Women in Pakistan

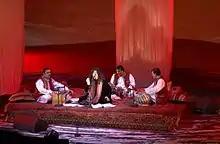
Abida Parveen at her concert in Oslo, 2007

Women can serve in the Pakistan Armed Forces. In 2006, the first women fighter pilot batch joined the combat aerial mission command of PAF.